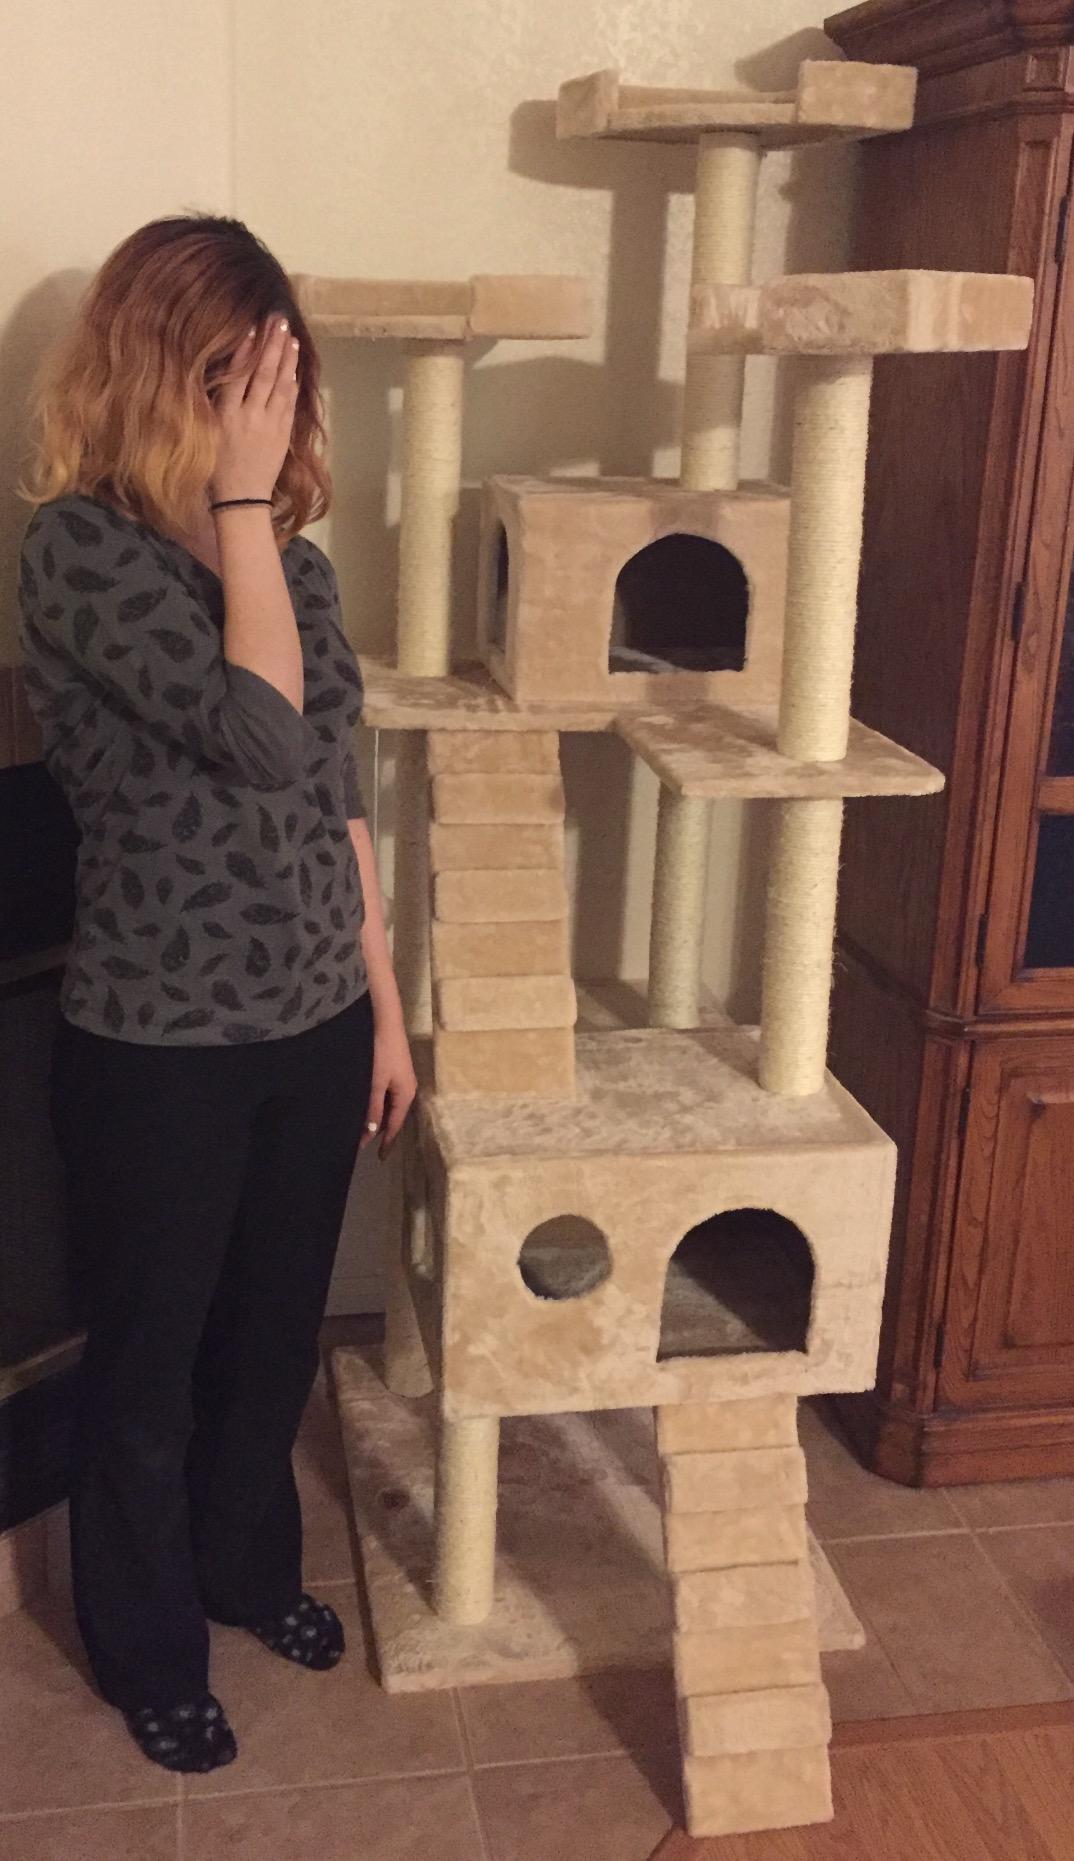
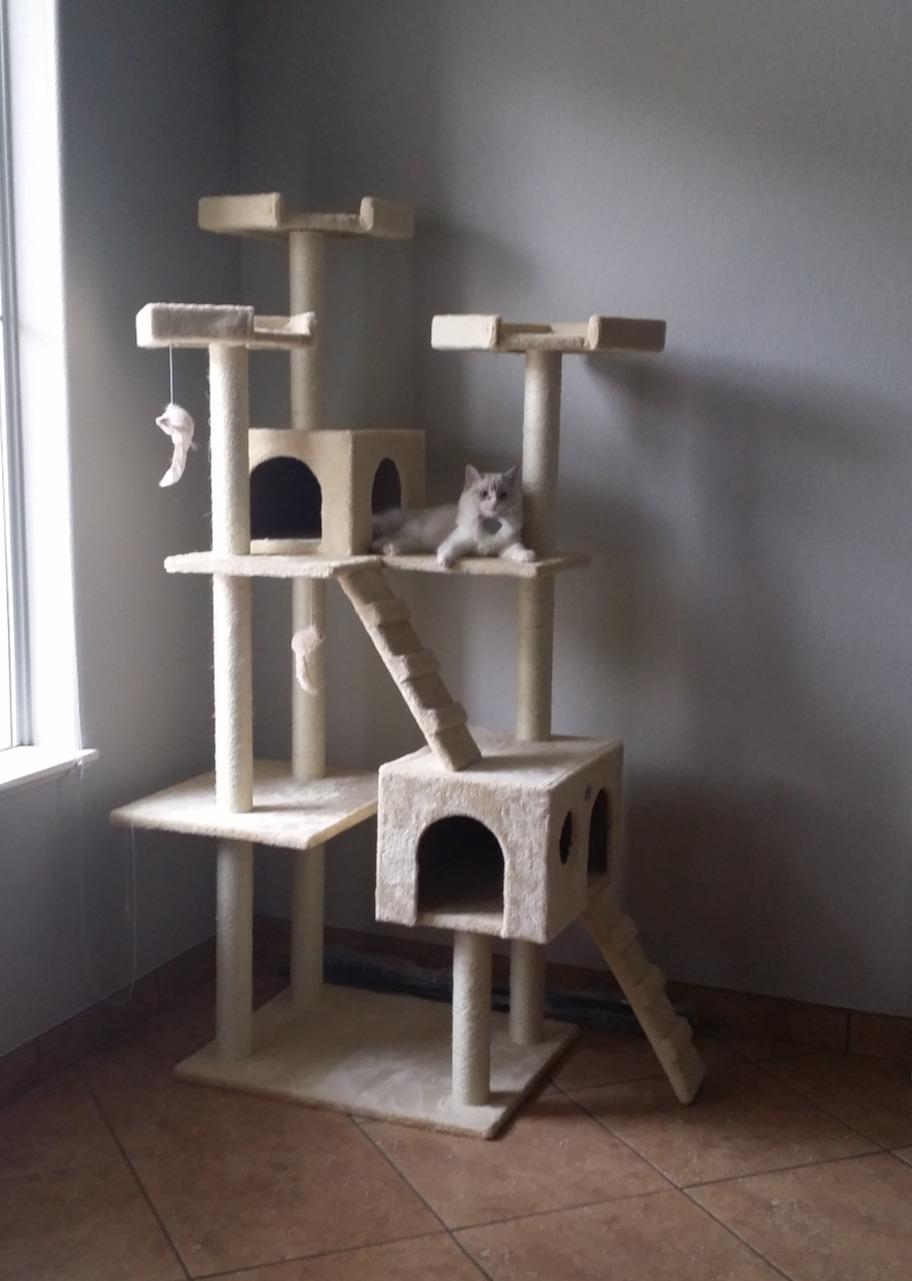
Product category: items_cat tree
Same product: yes